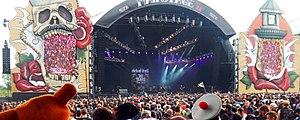
Sick of It All au Hellfest 2016
Sick of It All est un groupe de punk hardcore américain, originaire du Queens, à New York. Formé dans les années 1980, le groupe publie son premier album en 1987 et continuent toujours d'en sortir et de tourner. Actuellement, six albums sont sortis plus quelques performances scéniques. Ils sont considérés depuis deux décennies comme les rois du NYHC, grâce à leurs textes tranchants et à leur partie instrumentale explosive.